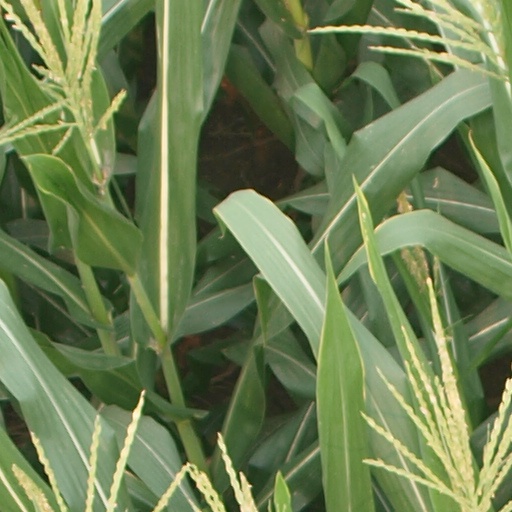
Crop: maize; corn